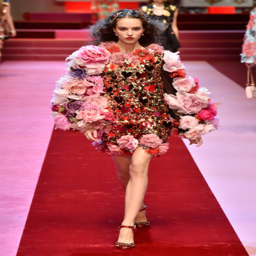
a model walks the runway at the fashion business spring summer fashion show during event .